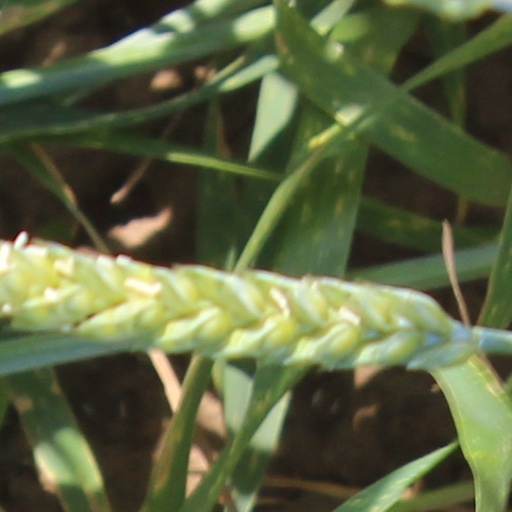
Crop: wheat